Final Blaster

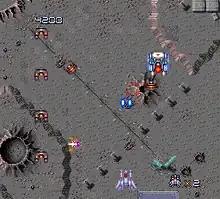
Screenshot

"Final Blaster" is a vertically scrolling shooter. Controlling a starfighter, the Blaster Mark II "Phoenix", the player is tasked with wiping out the Bosconian forces before they destroy all of mankind. The Blaster starts with a "vulcan gun" to fire projectiles at enemies — collecting red "power pods" dropped by certain enemies will increase the amount of shots that the player can fire. Blue-colored power pods can also be found, giving the player access to new weapons such as piercing lasers or zig-zagging ring shots. By holding down the fire button, the Blaster can charge up energy and eventually morph into a raging firebird, capable of destroying anything in its path.